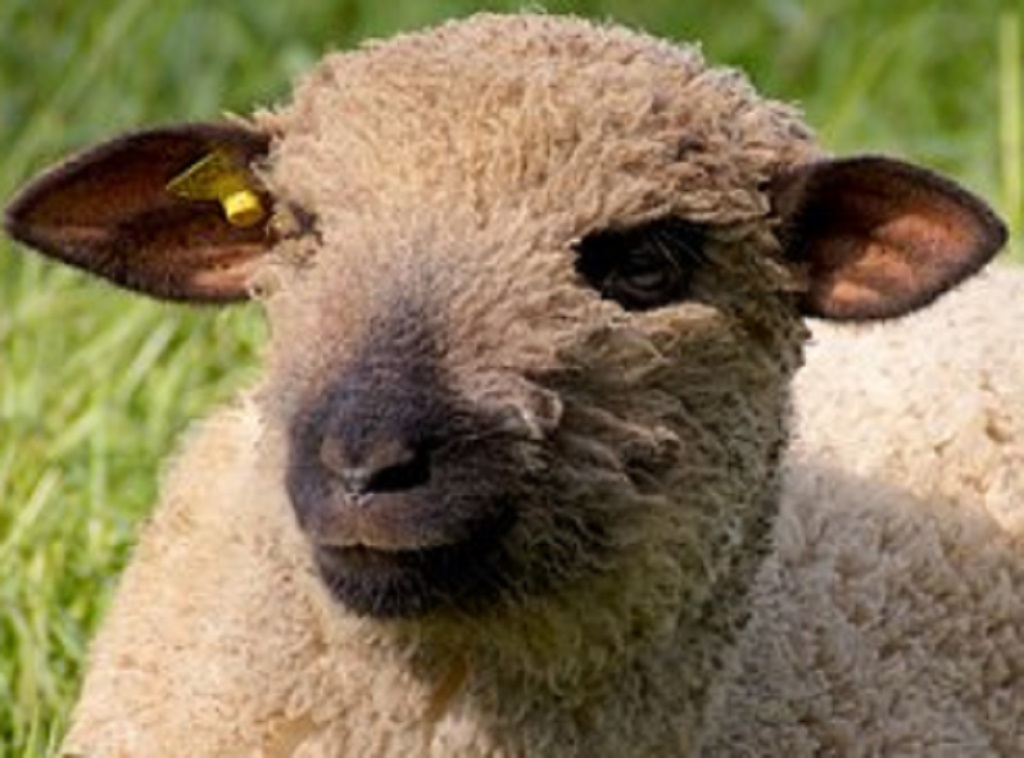
Label: no pain